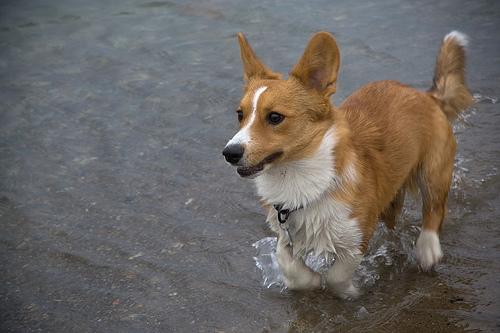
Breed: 2909-n000116-Cardigan